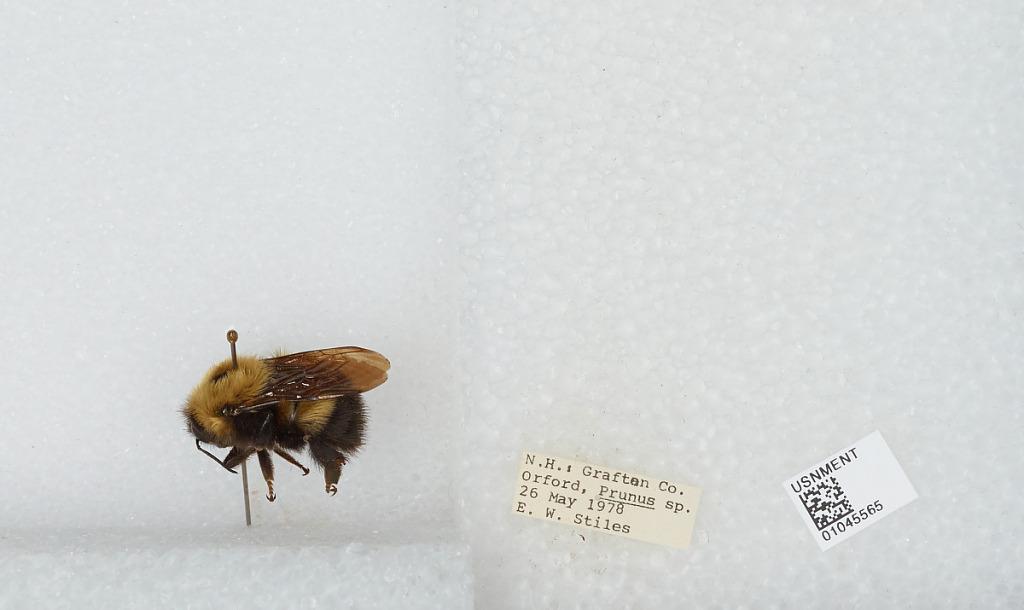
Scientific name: Bombus sp.
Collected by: E. Stiles
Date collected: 1978-5-26
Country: United States
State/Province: New Hampshire
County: Grafton
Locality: Orford
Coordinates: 43.905, -72.1375